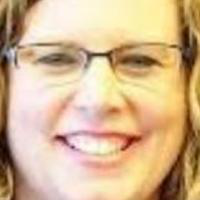
Age group: age 21-30